Venus Lux

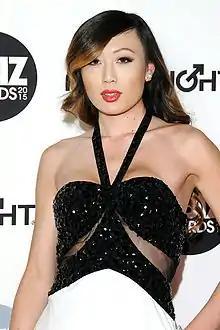
Venus Lux at the XBIZ Awards on January 15, 2015

Venus Lux is an American transgender pornographic actress, director, producer, and educator.